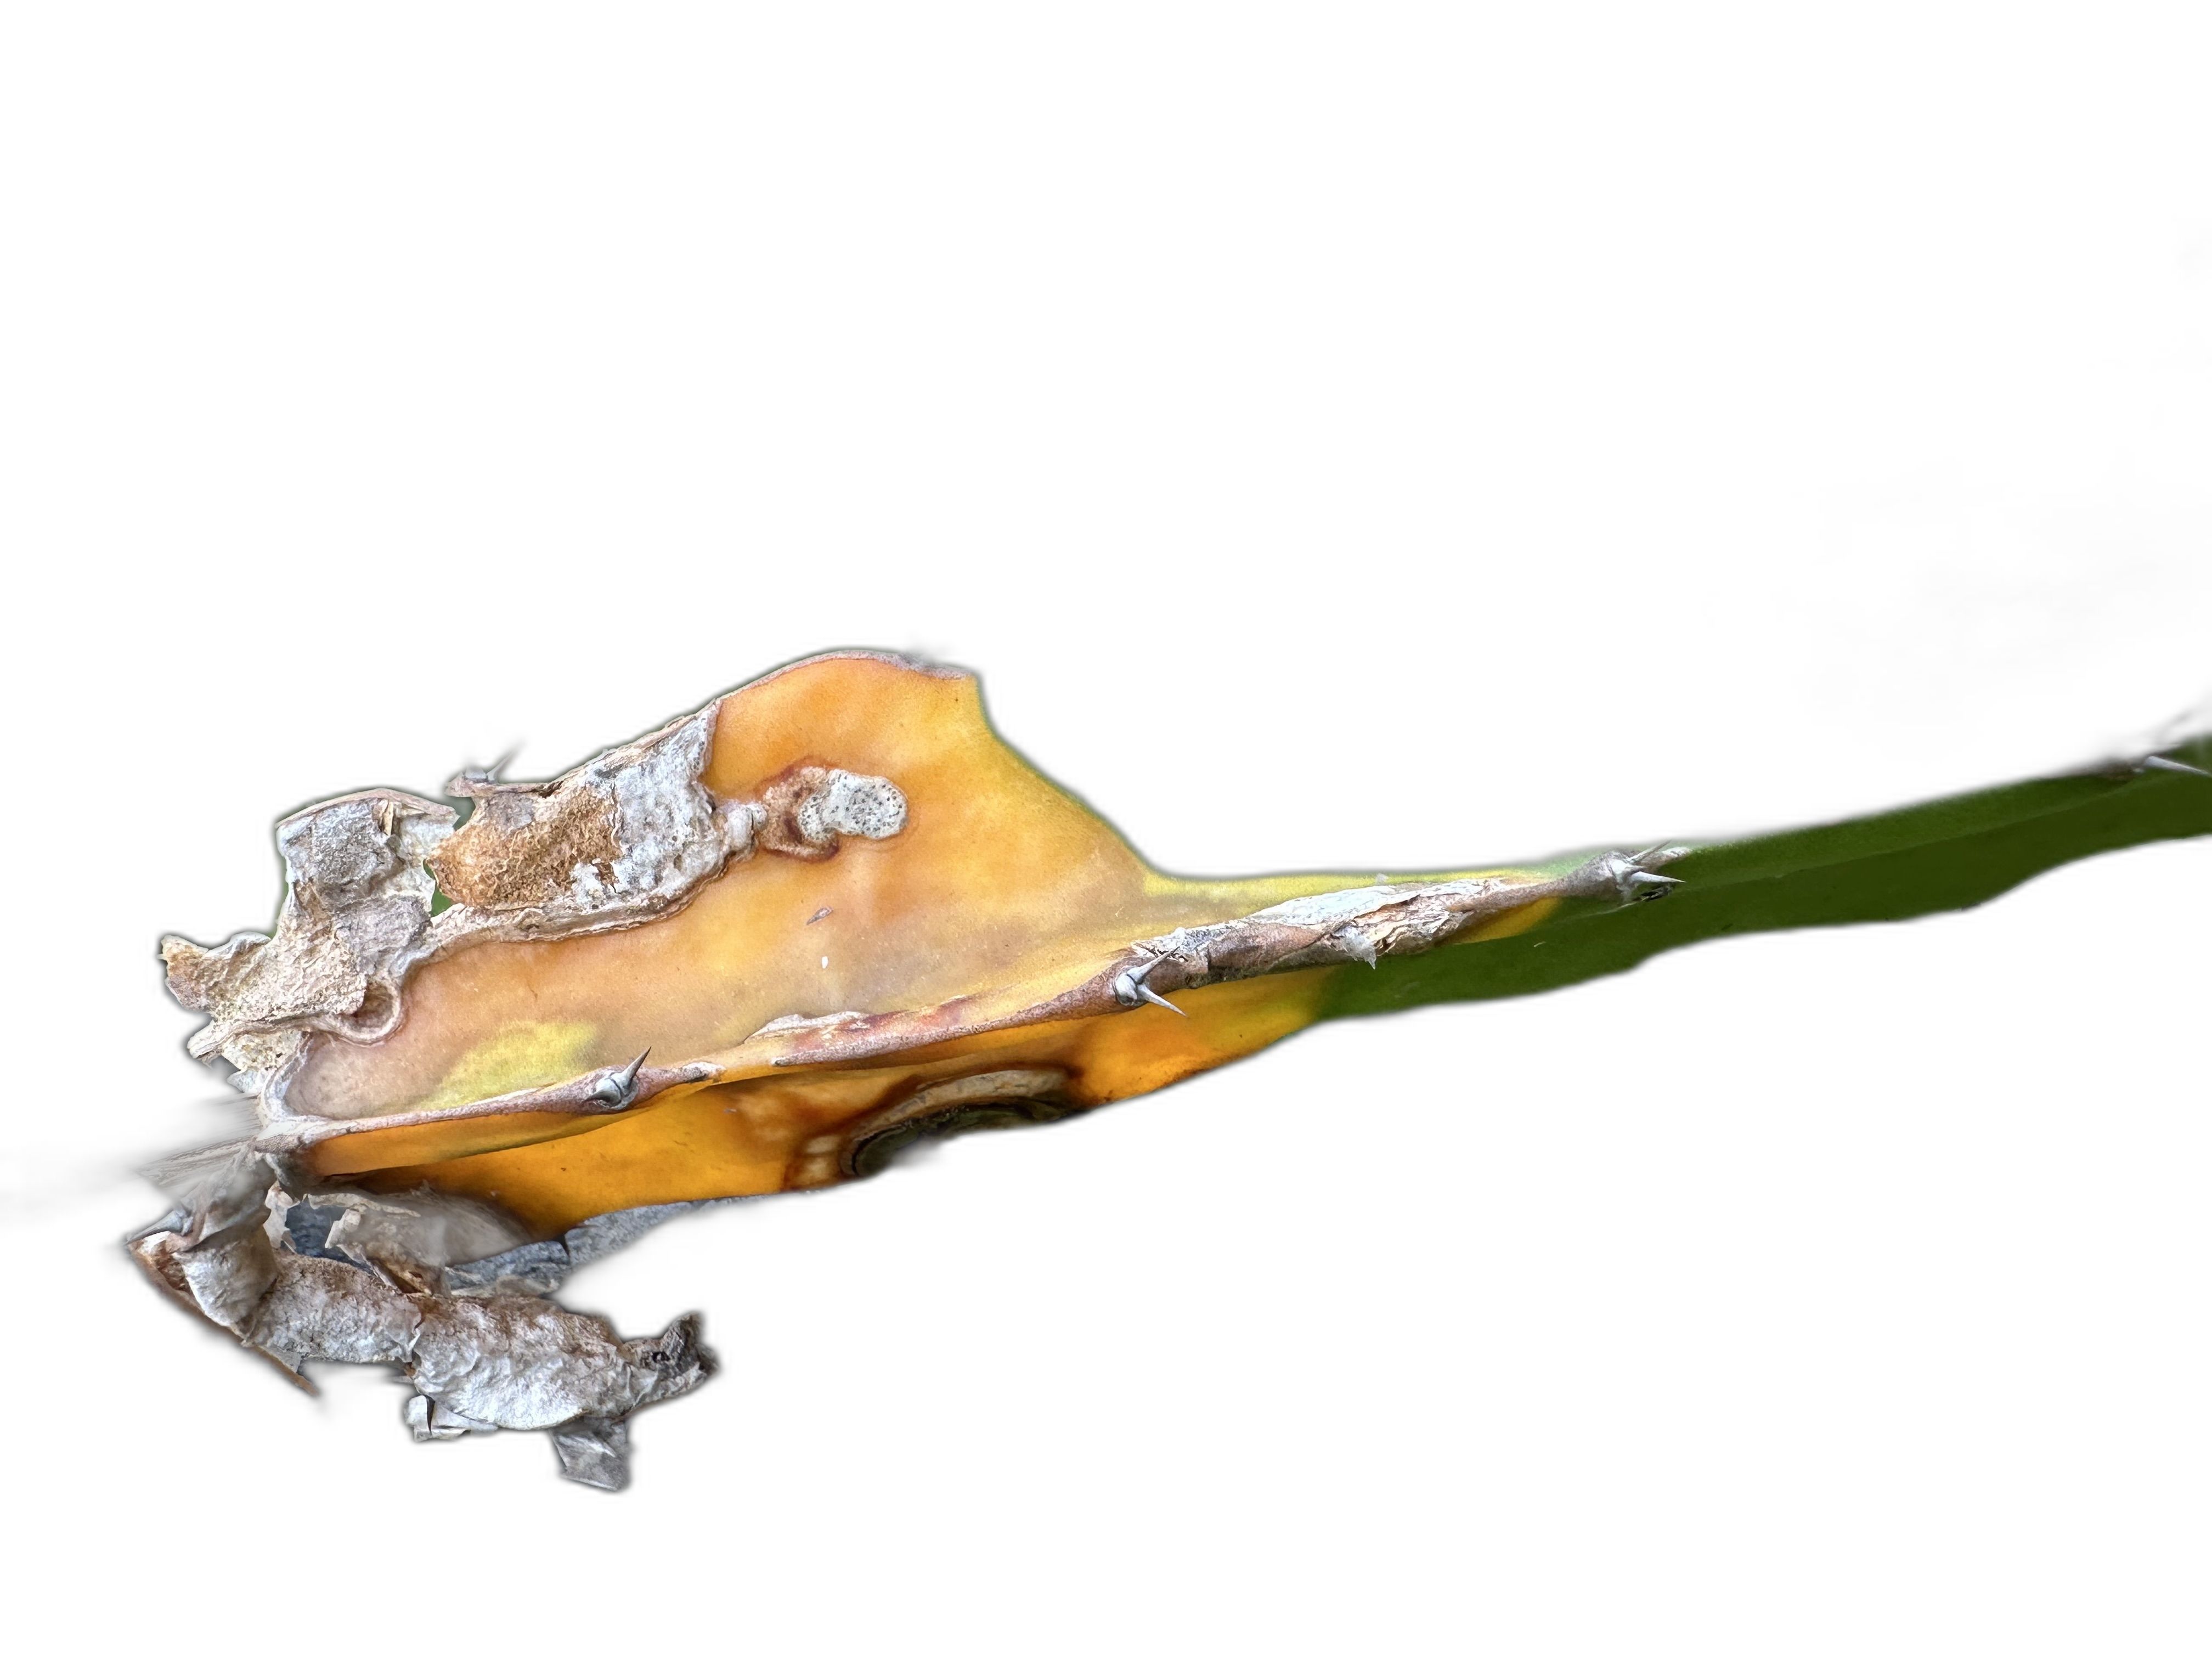
Label: Bad leaf